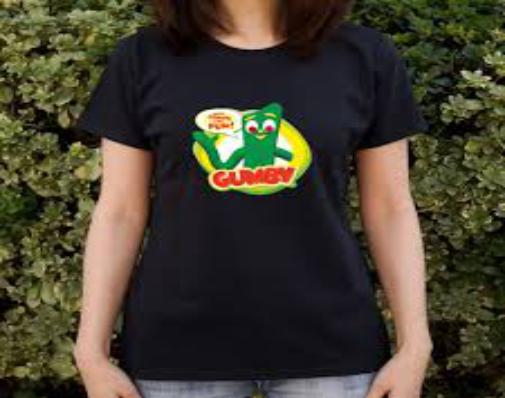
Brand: gumby
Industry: Clothes